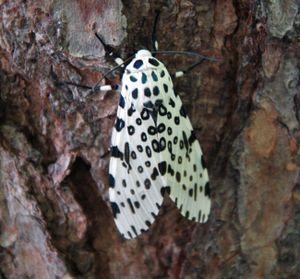
Macrolepidoptera est un regroupement traditionnel de lépidoptères qui était parfois classé comme sous-ordre. Il s'oppose aux microlépidoptères.
Liste non exhaustive des ravageurs des agrumes..
Hypercompe scribonia est une espèce de lépidoptères de la famille des Arctiidae.
Le genre Hypercompe regroupe des lépidoptères de la famille des Arctiidae, de la sous-famille des Arctiinae.